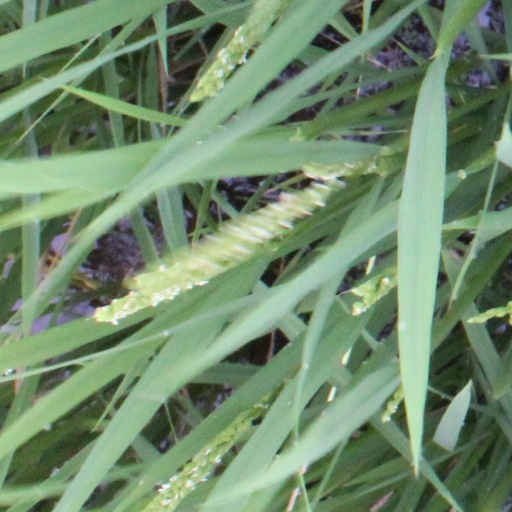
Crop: rice